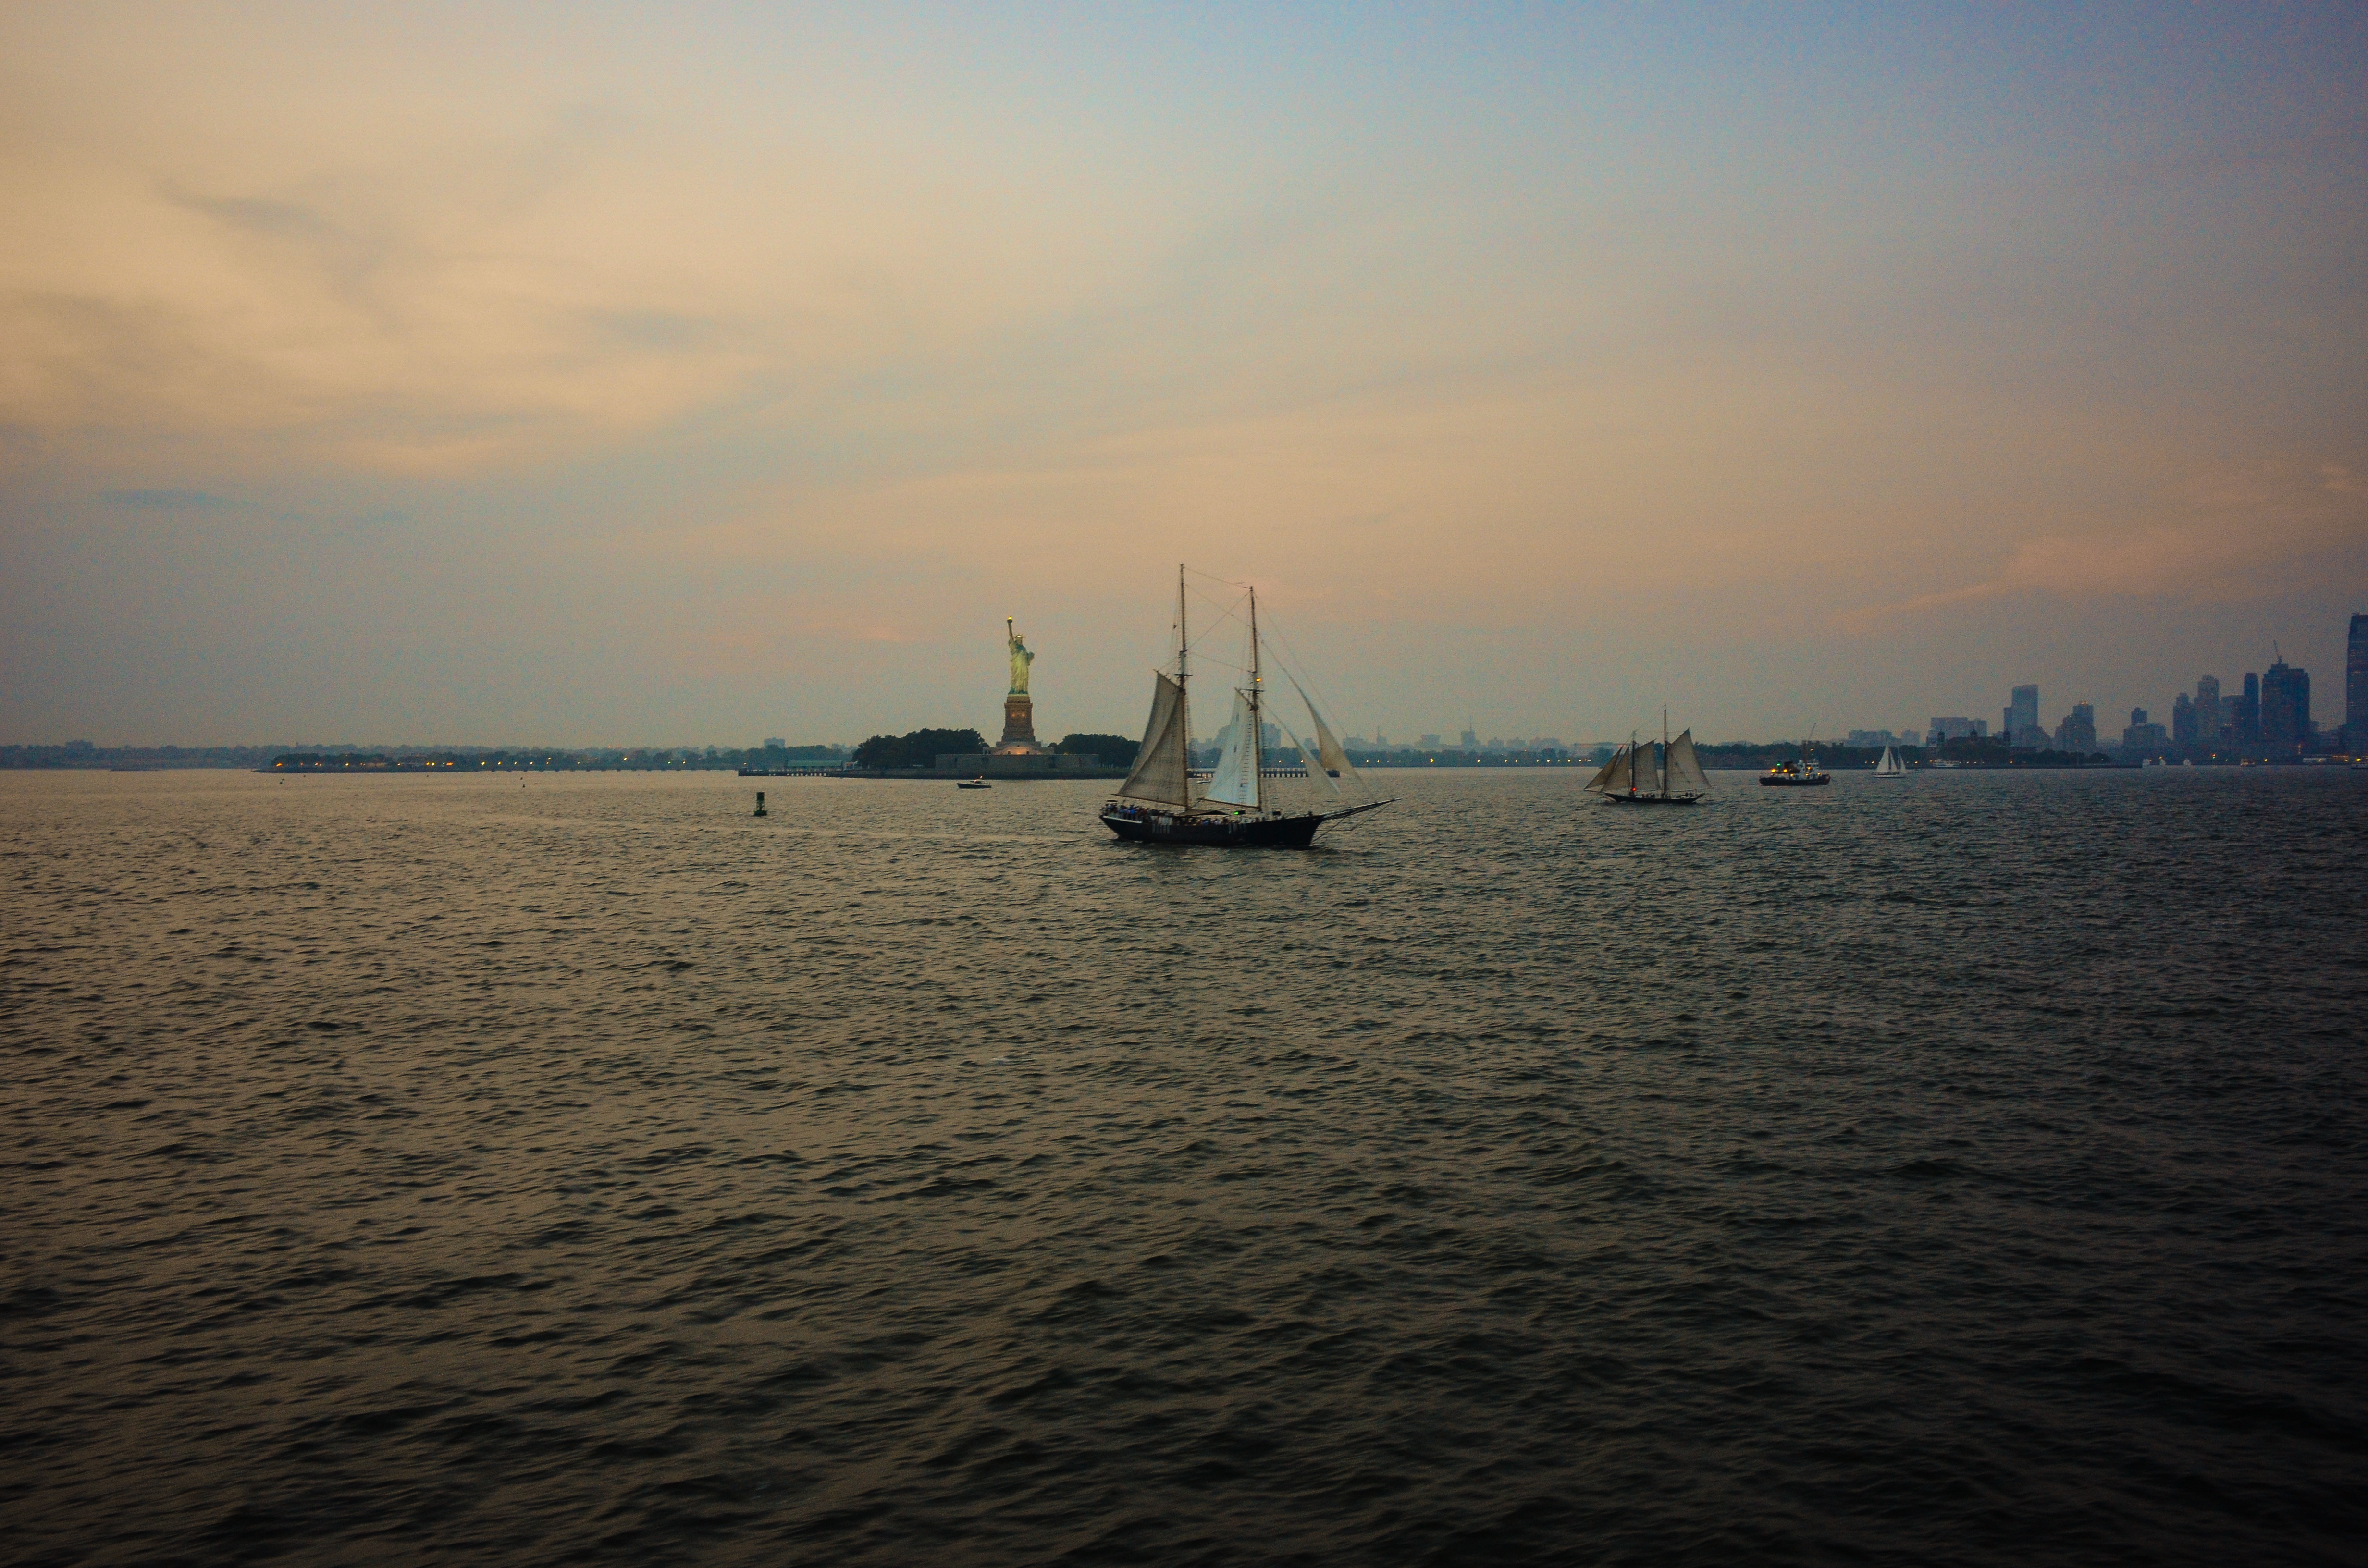
sea, coast, ocean, horizon, cloud, sunrise, sunset, boat, morning, dawn, dusk, evening, vehicle, sailing, bay, sailboat, sail, watercraft